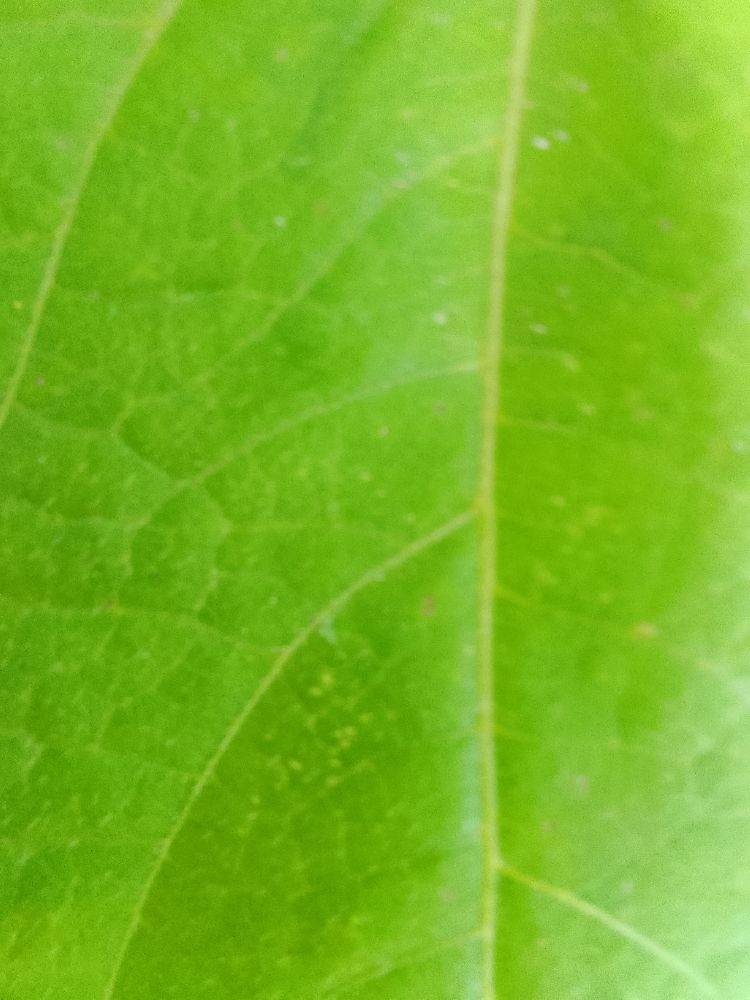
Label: healthy